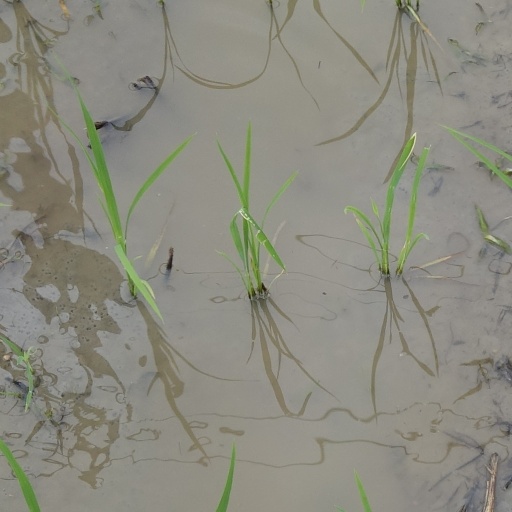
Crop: rice